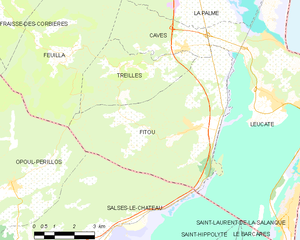
Carte des communes françaises: Fitou